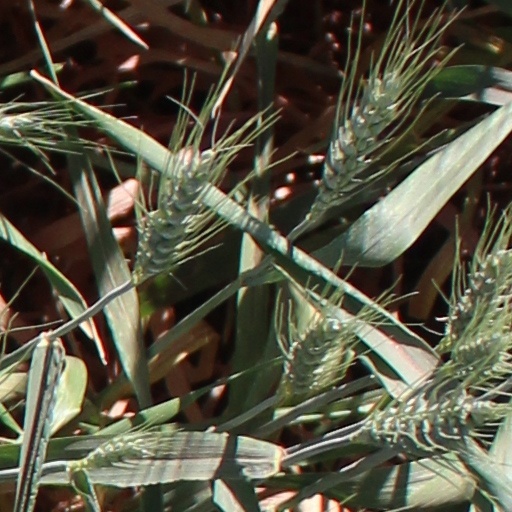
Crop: wheat